International Society for Krishna Consciousness

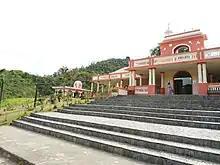
The temple of ISKCON eco-village "Nova Gokula", Pindamonhangaba, São Paulo, Brazil

Set to be completed in 2024, the Temple of the Vedic Planetarium, Mayapur in West Bengal is built in the birthplace of Sri Chaitanya Mahaprabhu, the founder of the Gaudiya-Vaishnava lineage of Hinduism. The temple itself currently sits at and is tall, and is surrounded by accompanying lodges, shops, residences, educational centers, and gardens. The project cost an estimated $75million, with its major investor being Alfred B. Ford, the great-grandson of Henry Ford. The complex has a planetarium based on Vedic cosmology and exhibitions about the Vedic arts, sciences, and culture as described in the Srimad Bhagavatam.